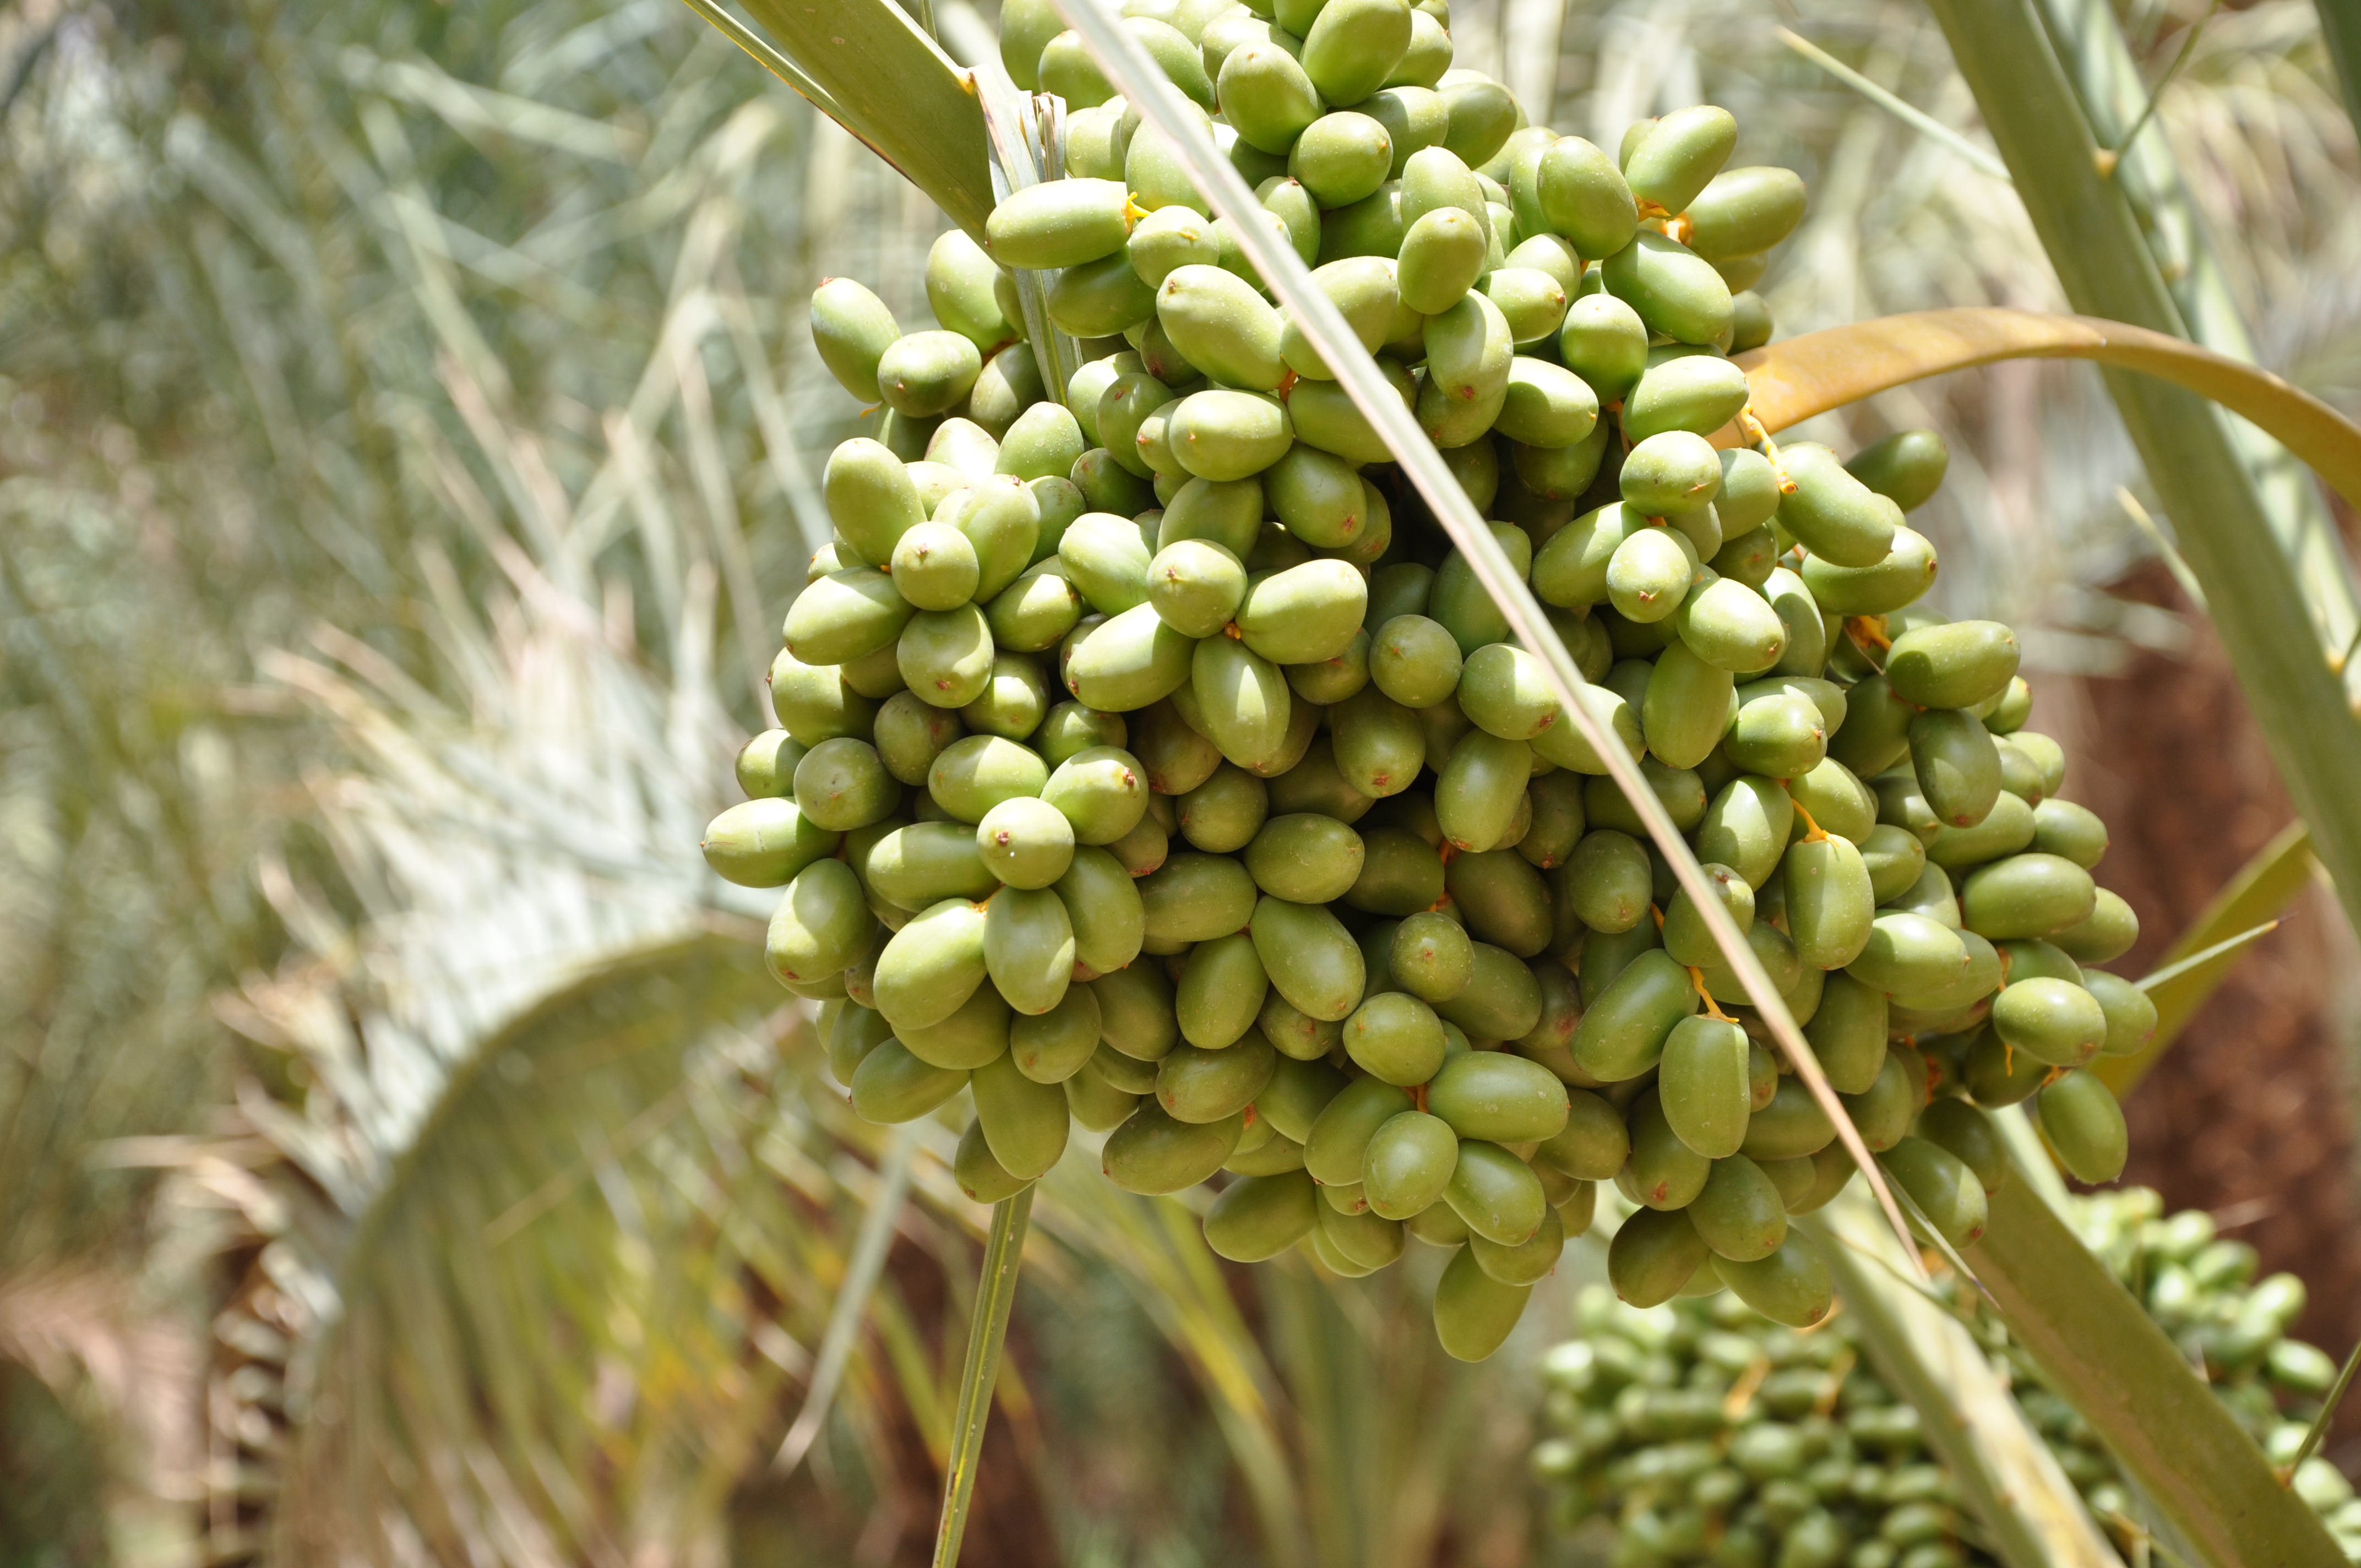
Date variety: bouisthami